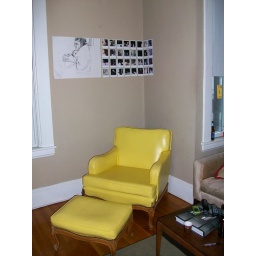
i am in love with my yellow chair